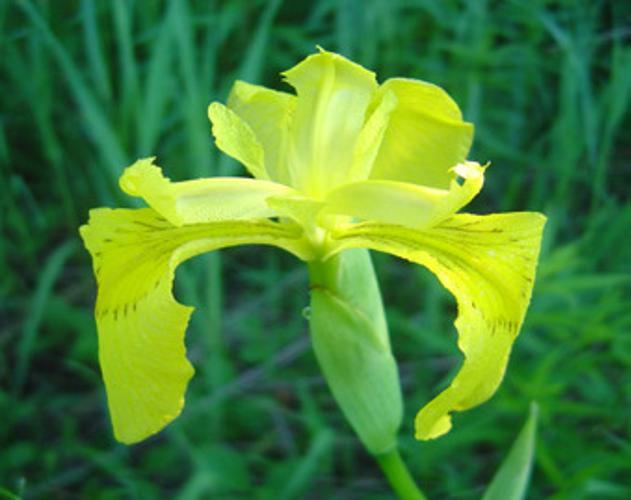
Label: yellow iris